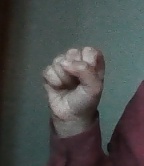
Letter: saad